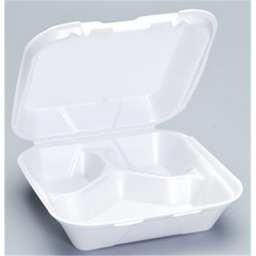
Label: paper